Graham Parker

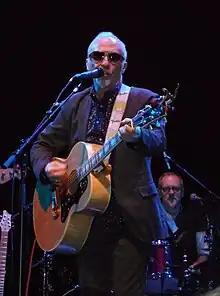

Graham Thomas Parker (born 18 November 1950) is an English singer-songwriter, who is best known as the lead singer of the British band Graham Parker & the Rumour.